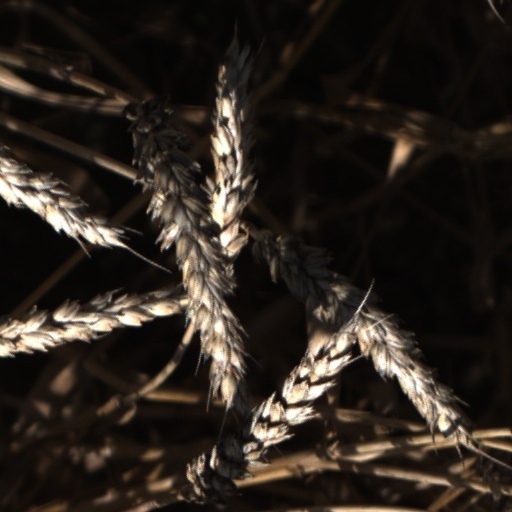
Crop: wheat